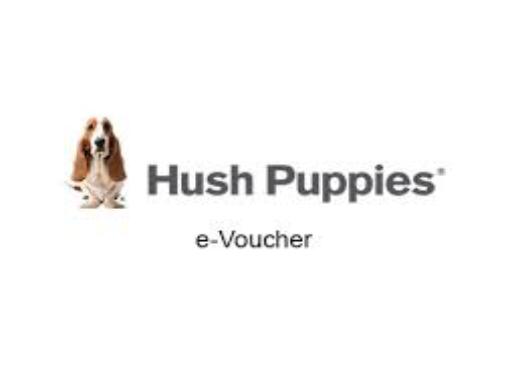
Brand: Hush Puppies
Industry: Clothes